List of Gotham (franchise) characters

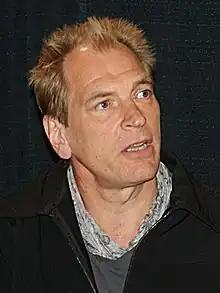
Julian Sands

Eduardo Dorrance / Bane (portrayed by Shane West) is a former army buddy of James Gordon who returns with a group of elite soldiers called Delta Force to help restore Gotham City from its "No Man's Land" state. In the past after Gordon's line of duty was over, Eduardo and his men became prisoners of war and were incarcerated at Pena Duro where he was put through one of the games where the guards bury someone alive and hold wagers to see if any prisoners would dig their way out. He is later freed by Nyssa al Ghul under the alias of Theresa Walker. Eduardo is in league with Theresa in her goals. When confronting Gordon at the ruins of Haven, Eduardo fought Gordon until he was impaled onto a pipe. Theresa found him and provided him with a special mask as she plans to have Hugo Strange fix him up.